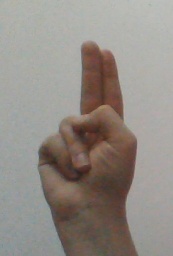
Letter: taa